Nashi (Russian youth movement)

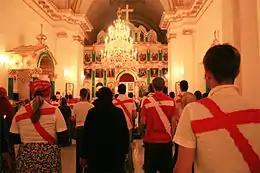
"Nashi" members in a Russian Orthodox church.

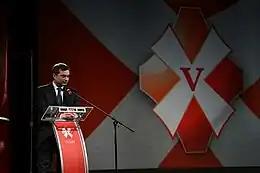
Vladislav Surkov giving a speech during the Fifth Congress of the "Nashi" Youth Movement

"Nashi" was officially announced on 1 March 2005 by Vasily Yakemenko, the leader of the pro-Putin youth movement Walking Together. The founding conference took place on 15 April 2005.